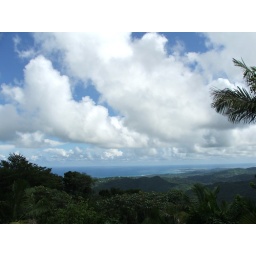
view of the atlantic coast from yokahu tower in el yunque rain forest. puerto rico